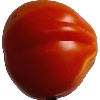
Label: Tomato 1